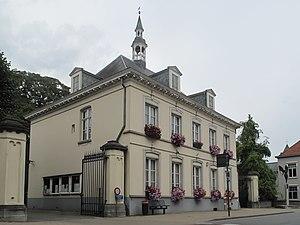
Maldeghem, en néerlandais Maldegem est une commune néerlandophone de Belgique située en Région flamande, dans la province de Flandre-Orientale. Elle est la plus étendue de la province de Flandre orientale.
Cette page regroupe l'ensemble des monuments classés de la ville belge de Maldegem.